Udayana University

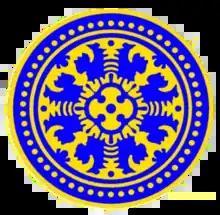
Seal of Udayana University

Udayana University, abbreviated as UNUD) is a for-profit public university in Denpasar, Bali, Indonesia. It was established on September 29, 1962, and it used to belong to the Airlangga University mainly located in Surabaya. Its current rector is Sudarsana. The university's name was derived from the 10th-century Balinese King Udayana (Dharmodayana) of the Warmadewa Dynasty.